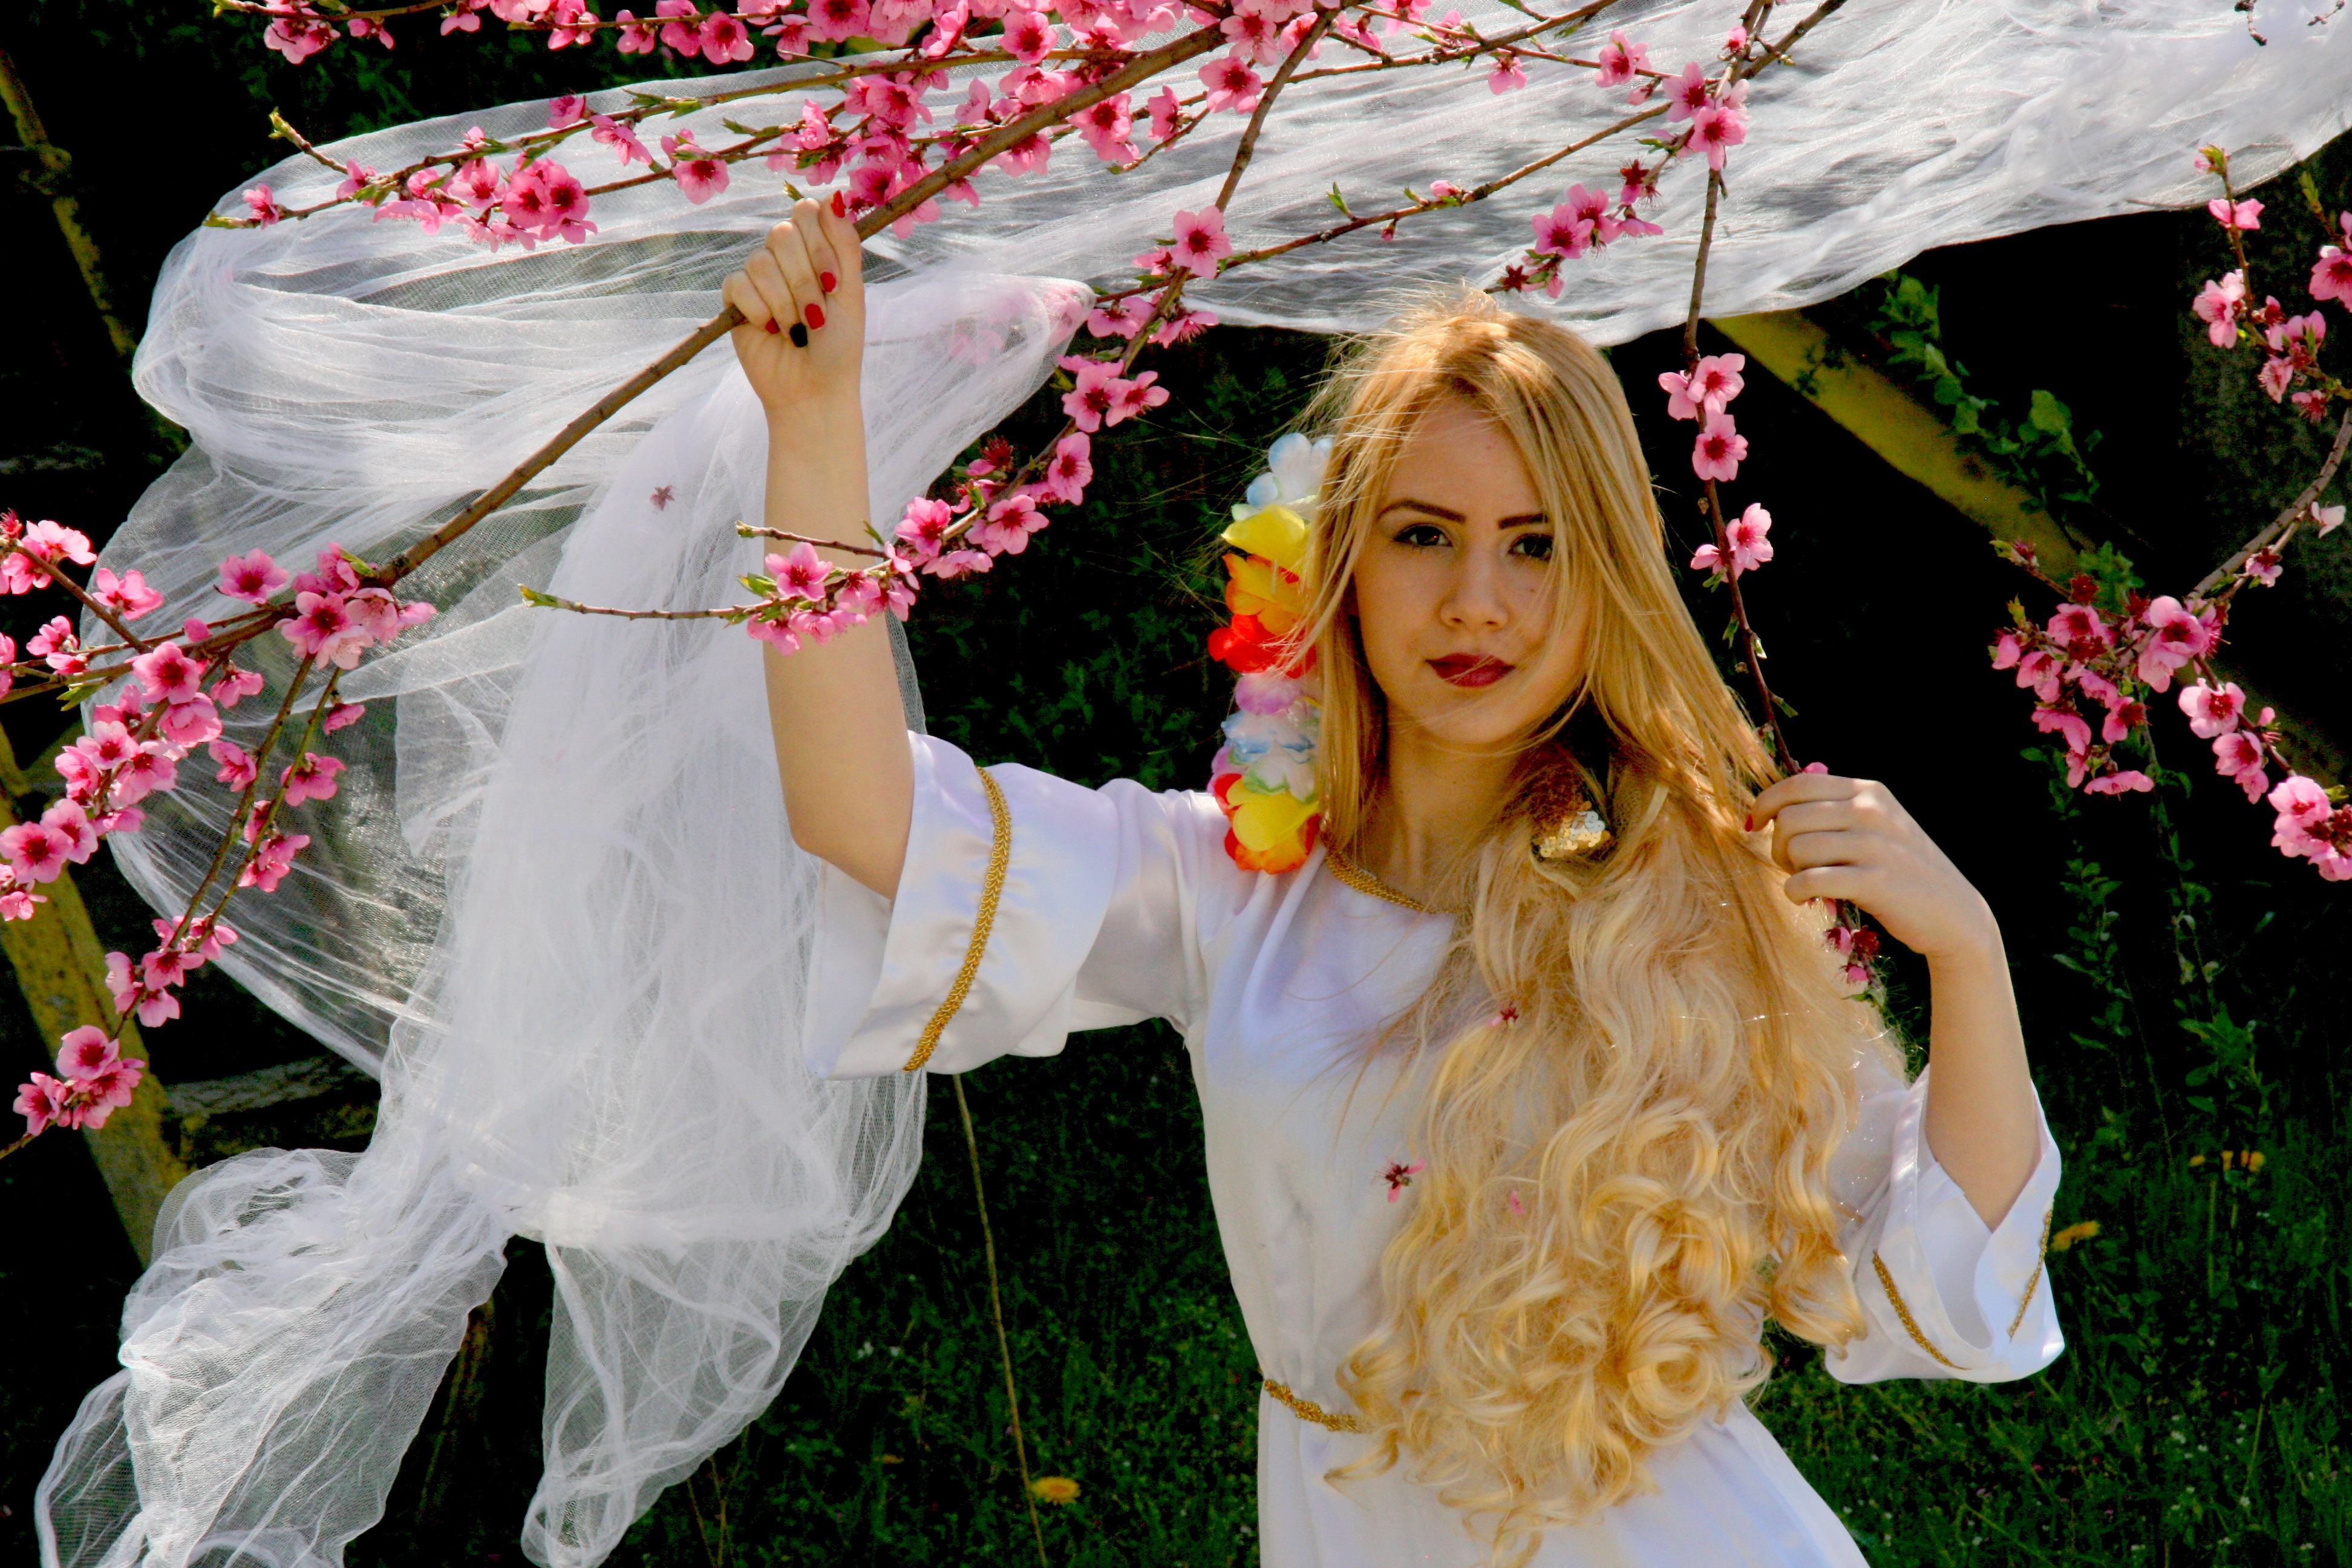
tree, girl, woman, flower, portrait, spring, carnival, clothing, lady, bride, flowers, festival, dress, beauty, story, princess, costume, floristry, blond hair